Morgan Webb

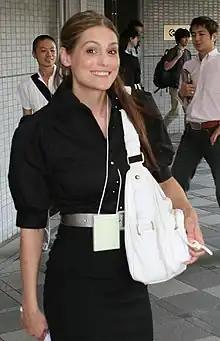
Webb in 2007

Morgan Ailis Webb (born October 5, 1978) is a former co-host and senior segment producer of the G4 show "X-Play". She was previously the host of the podcast "WebbAlert" and a monthly columnist for the United States edition of "FHM", where she contributed a monthly video game column titled "Tips from the Gaming Goddess". She began working at independent game studio Bonfire Studios in March 2017 in a production role.